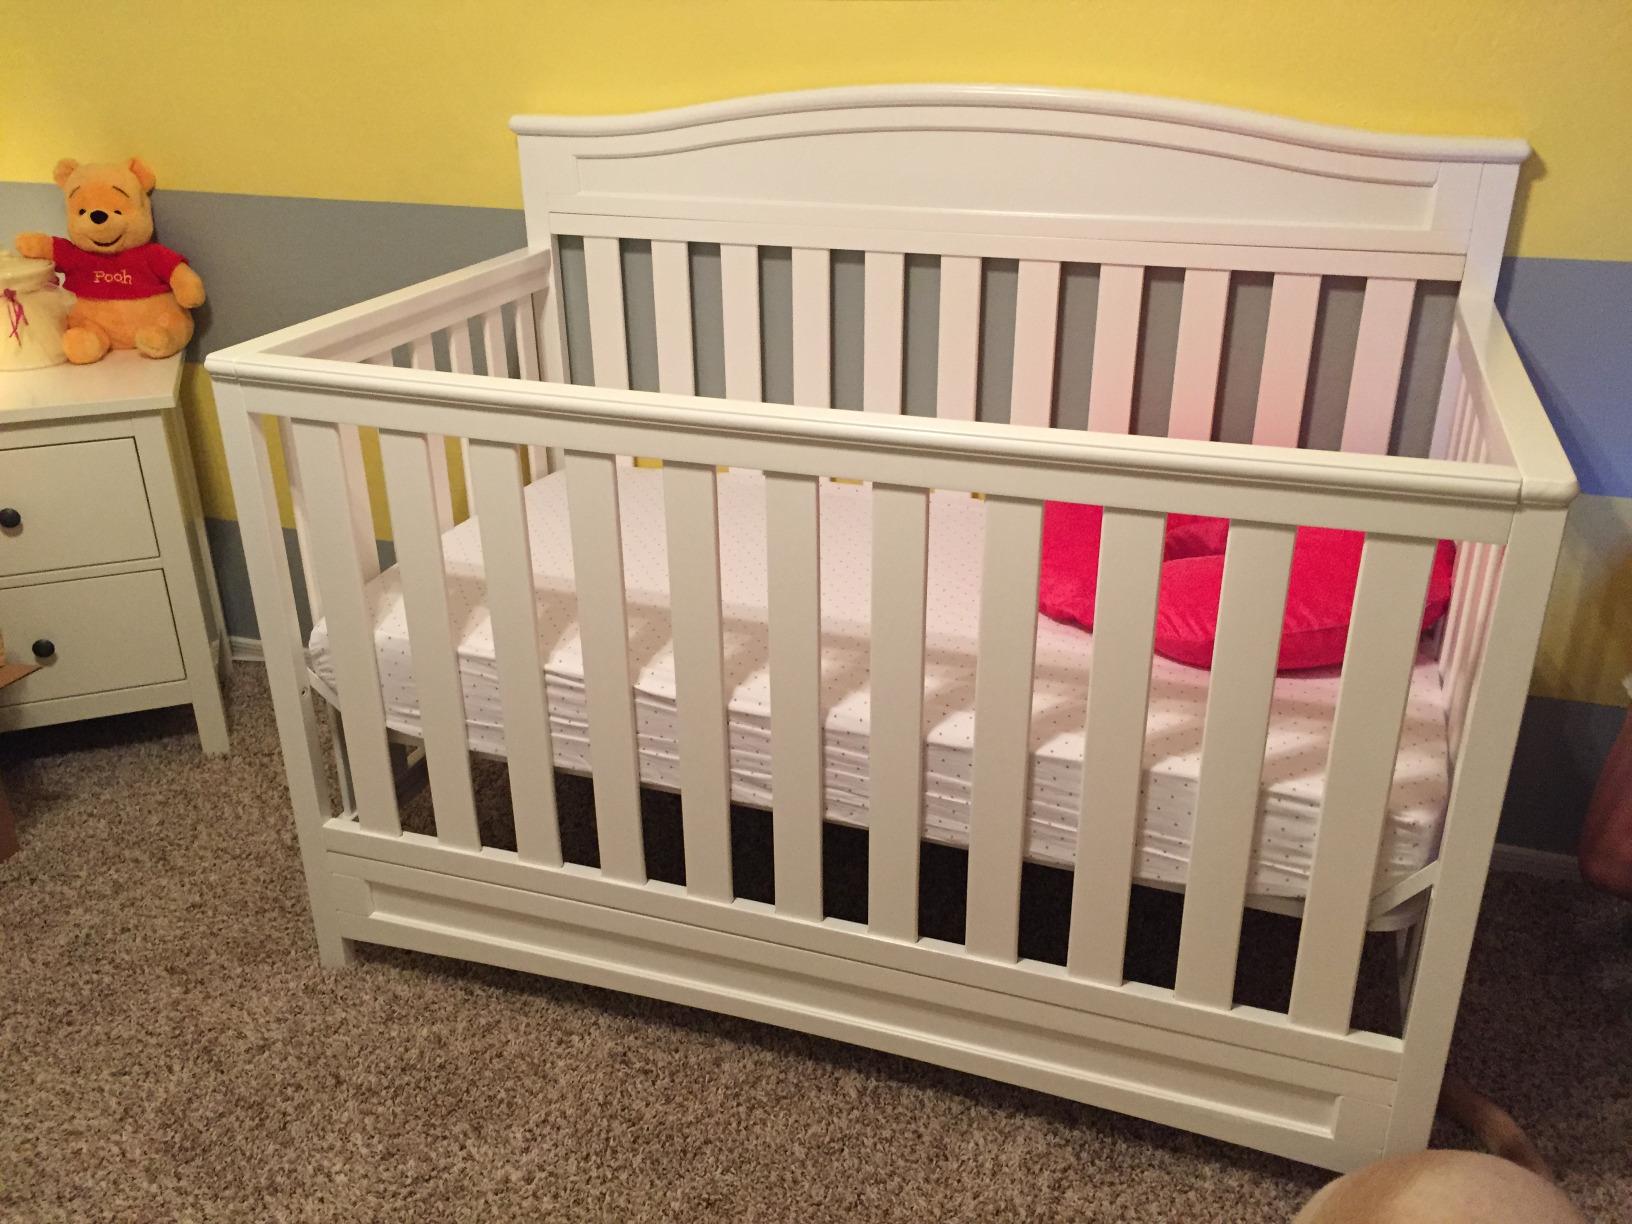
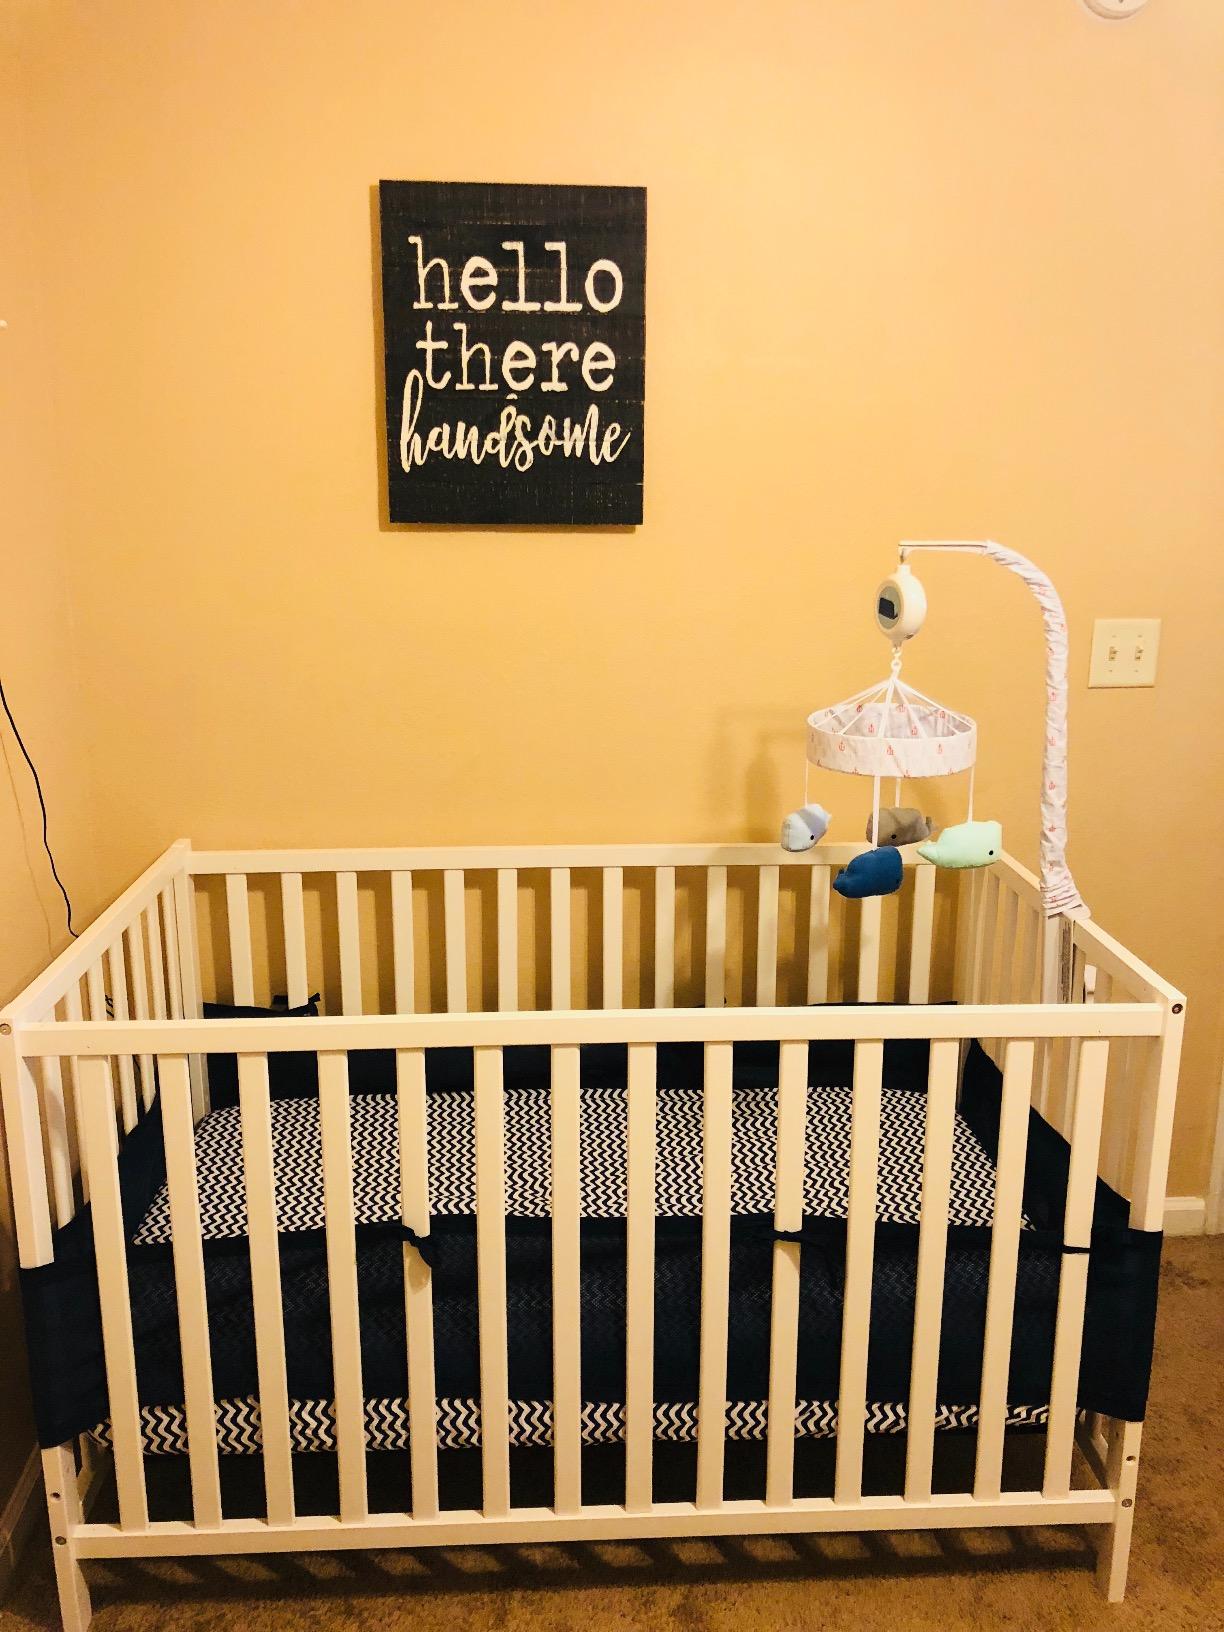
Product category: products_crib
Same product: no